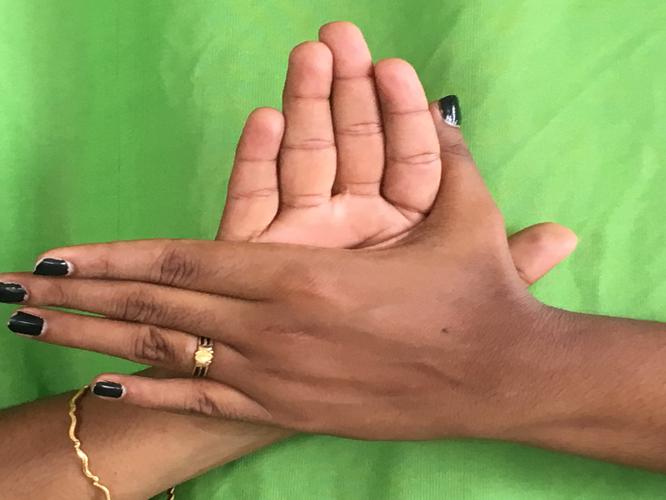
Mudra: Chakra
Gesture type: double_hand